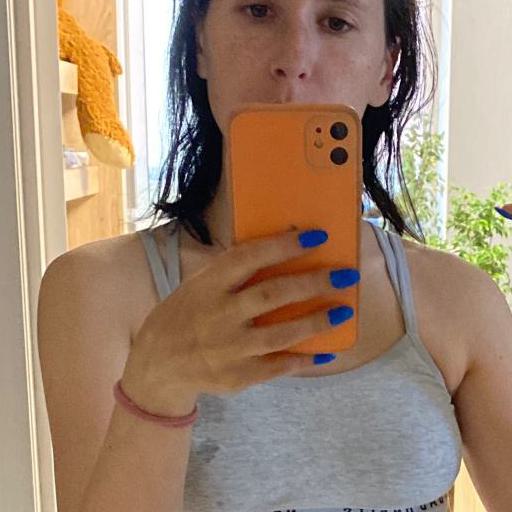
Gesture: no_gesture